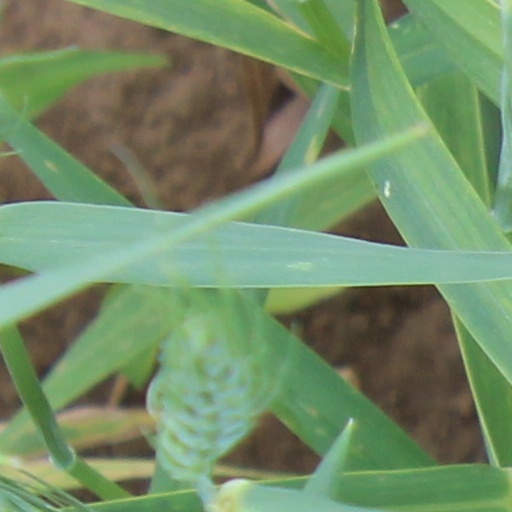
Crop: wheat